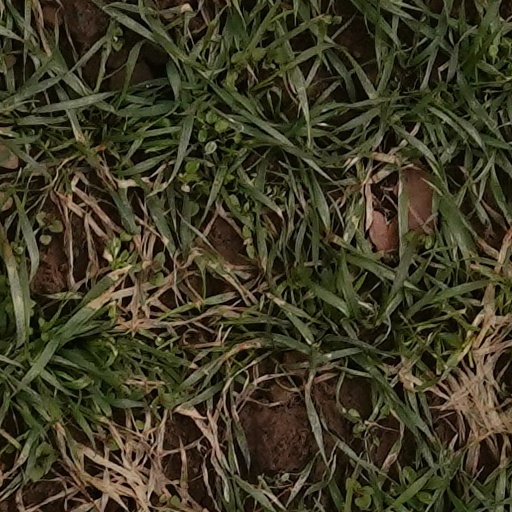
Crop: wheat